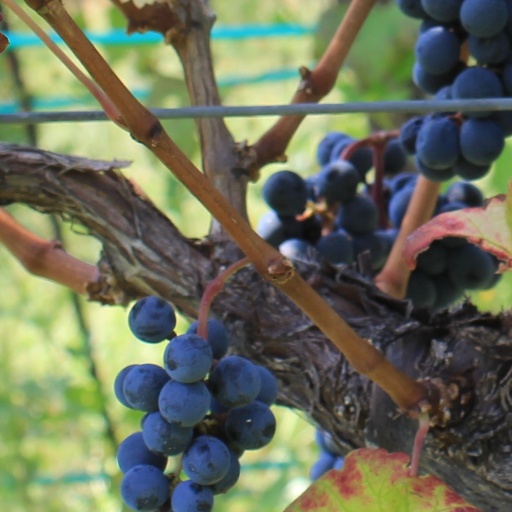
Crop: grape